2008 Pittsburgh Steelers season

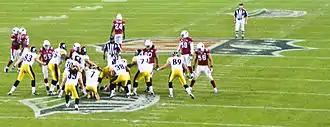
The final play of the season

The Cardinals scored three consecutive times in the fourth quarter—with two Larry Fitzgerald touchdown receptions and a Steelers' holding call in the endzone that resulted in a safety—to give them a 23–20 lead with 2:37 remaining in regulation. Pittsburgh drove 78 yards in 2:02 and scored on a touchdown pass from Ben Roethlisberger to Santonio Holmes. The Steelers four point lead held as time expired and the Pittsburgh Steelers became the first team to win six Super Bowl titles.